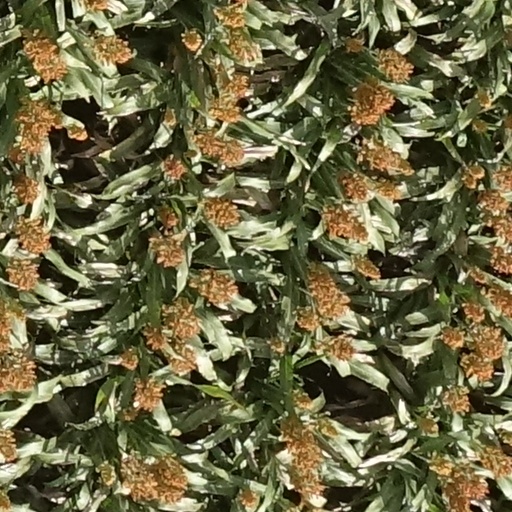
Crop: sorghum